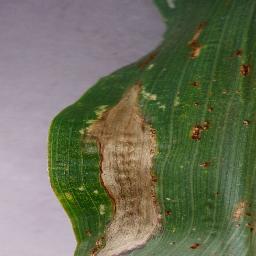
Label: Corn___Northern_Leaf_Blight